Celestyal Crystal

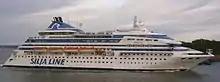
In 2005, the "Silja Opera"s livery was altered with additional blue stripes, resembling the livery she carried as "Sally Albatross" between 1992 and 1994.

"Silja Opera"s cruises from Helsinki were not very popular, and in October 2004 she began making cruises from Stockholm to Tallinn (via Mariehamn in order to have tax-free sales on board). These too failed to find popularity, and in February 2005 she was transferred back to cruising from Helsinki. Around this same time her white-dominant livery was changed to one closely resembling her "Sally"-era livery, but with blue stripes instead of black. With the ship continuing to lose money, in September 2005 Silja Line made public its plans to use cheaper foreign workforce on board. However they could not do so under the terms Swedish maritime worker's collective labour agreement. Two months later Silja Line decided to cut costs by concentrating on their core markets and the "Silja Opera", alongside the prestigious GTS "Finnjet", was to be sold. In January 2006 "Silja Opera" made her last cruises from Helsinki, after which she was transferred to the Turku—Mariehamn—Kapellskär route in place of MS "Silja Europa" (that was in turn transferred to Helsinki—Stockholm route while the normal ships of that route were being rebuilt). On 13 February 2006, the "Silja Opera" stopped sailing for Silja Line, and three days later she was laid up Stockholm, waiting for potential buyers.